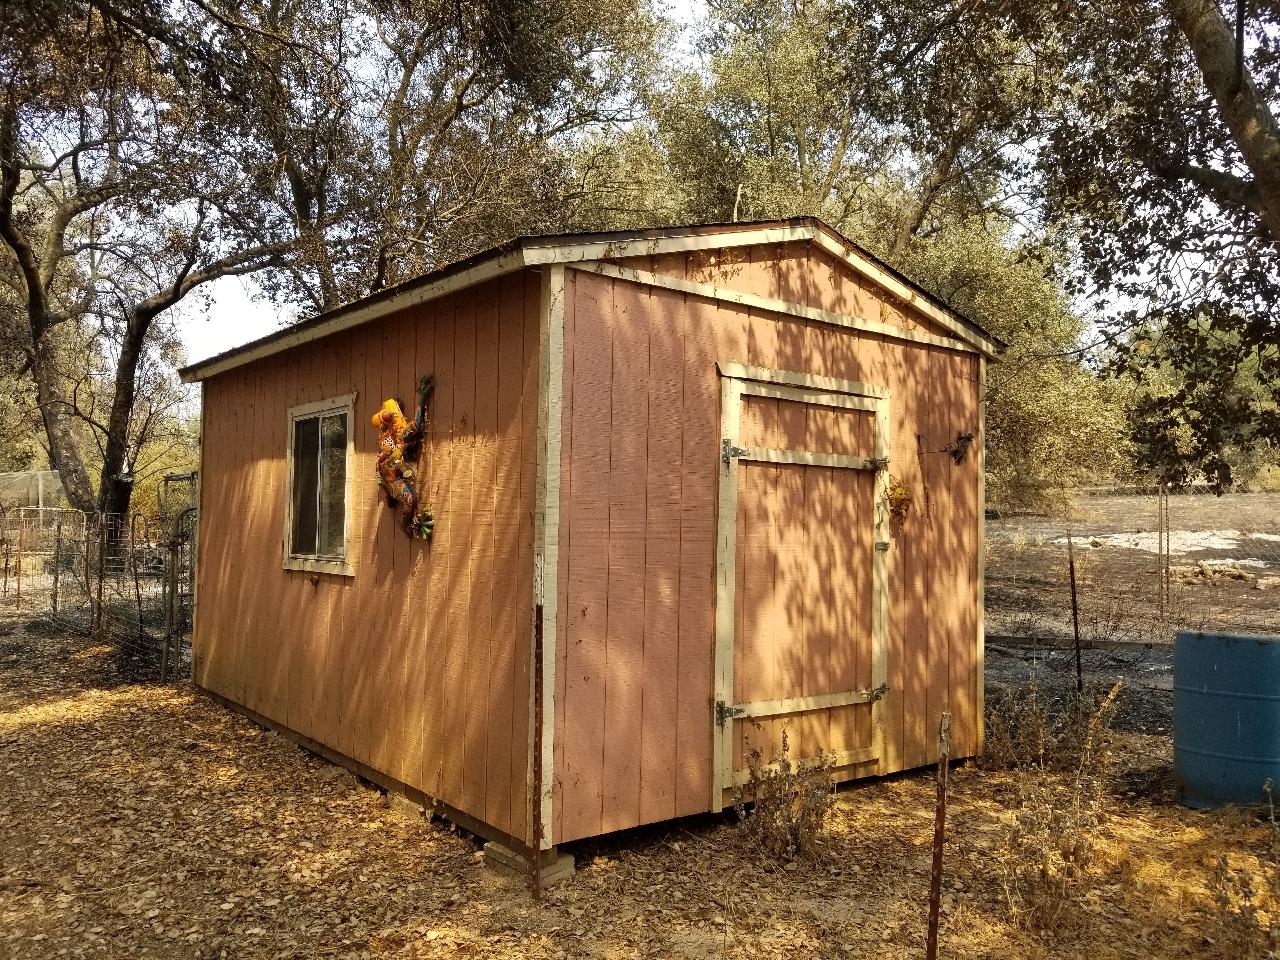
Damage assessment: no_damage